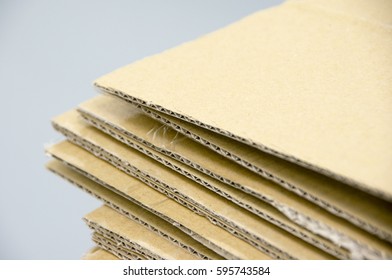
Label: cardboard